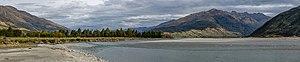
La rivière Makarora est une rivière dans la région d'Otago sur l'Île du Sud de la Nouvelle-Zélande et un affluent du fleuve le Clutha.